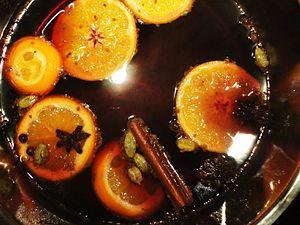
vin chaud